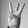
ASL letter: W